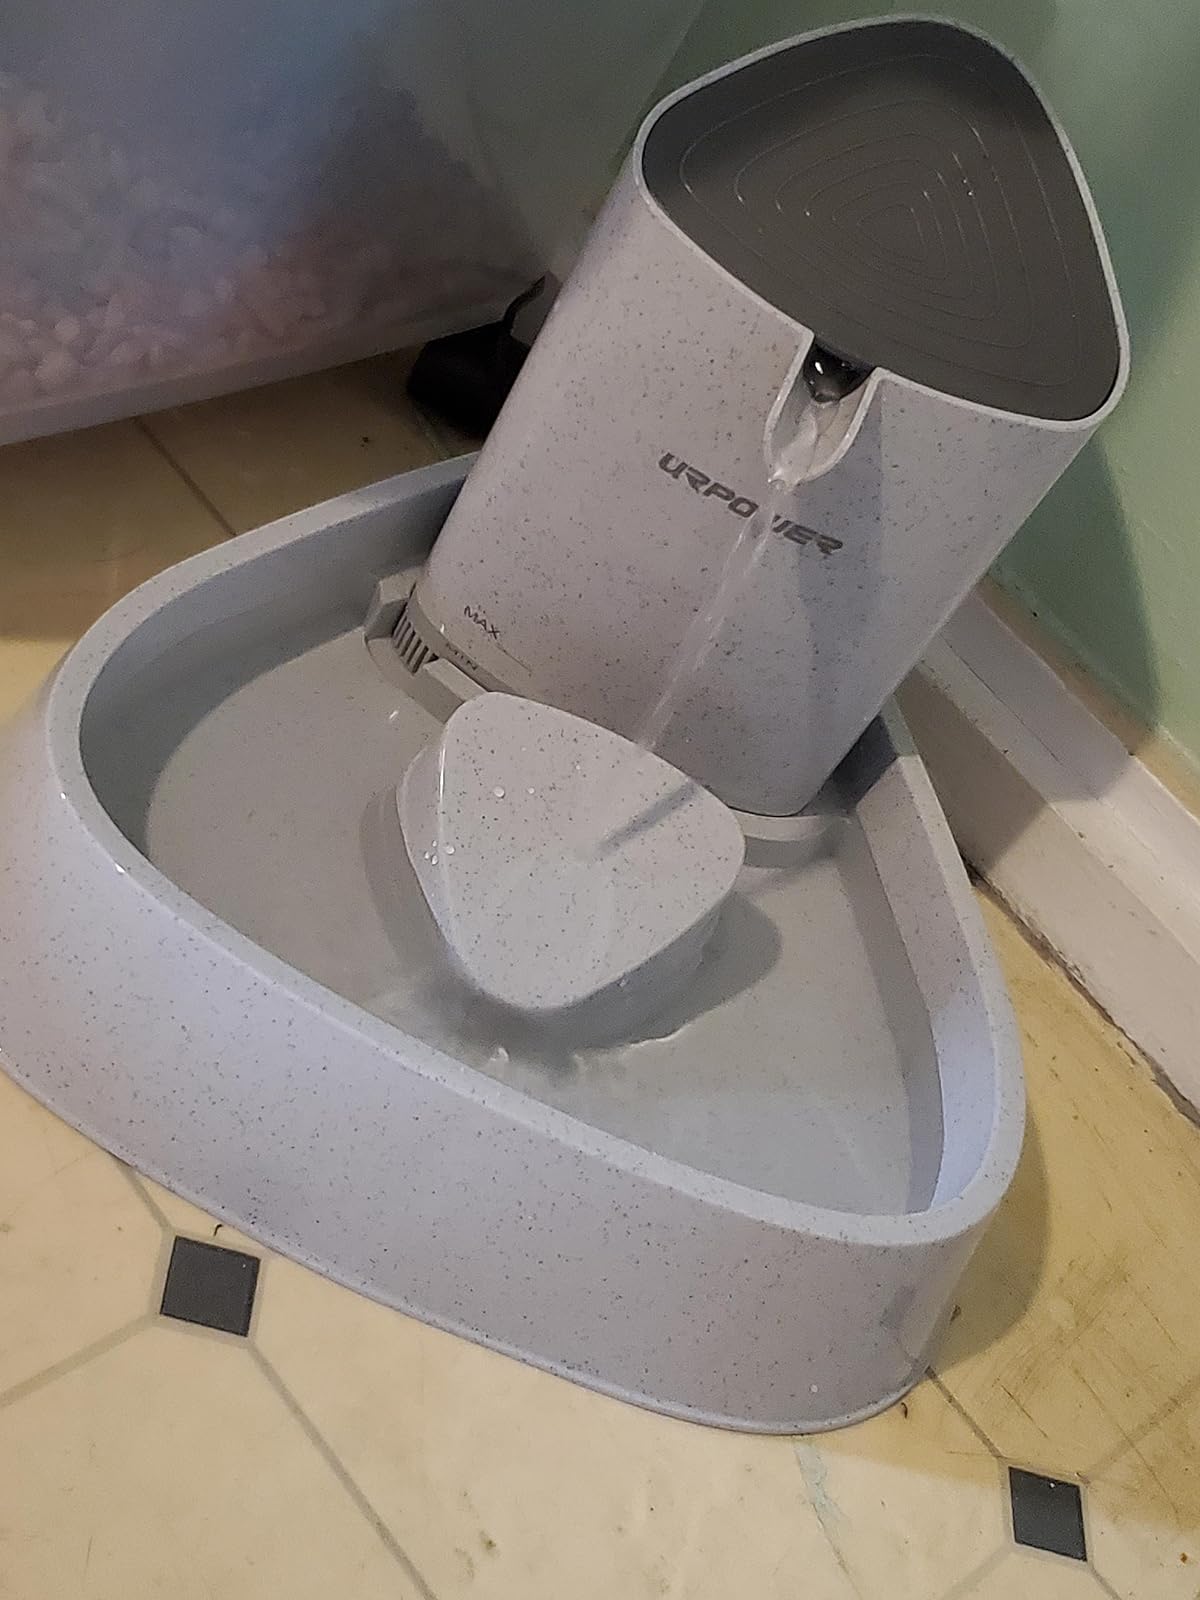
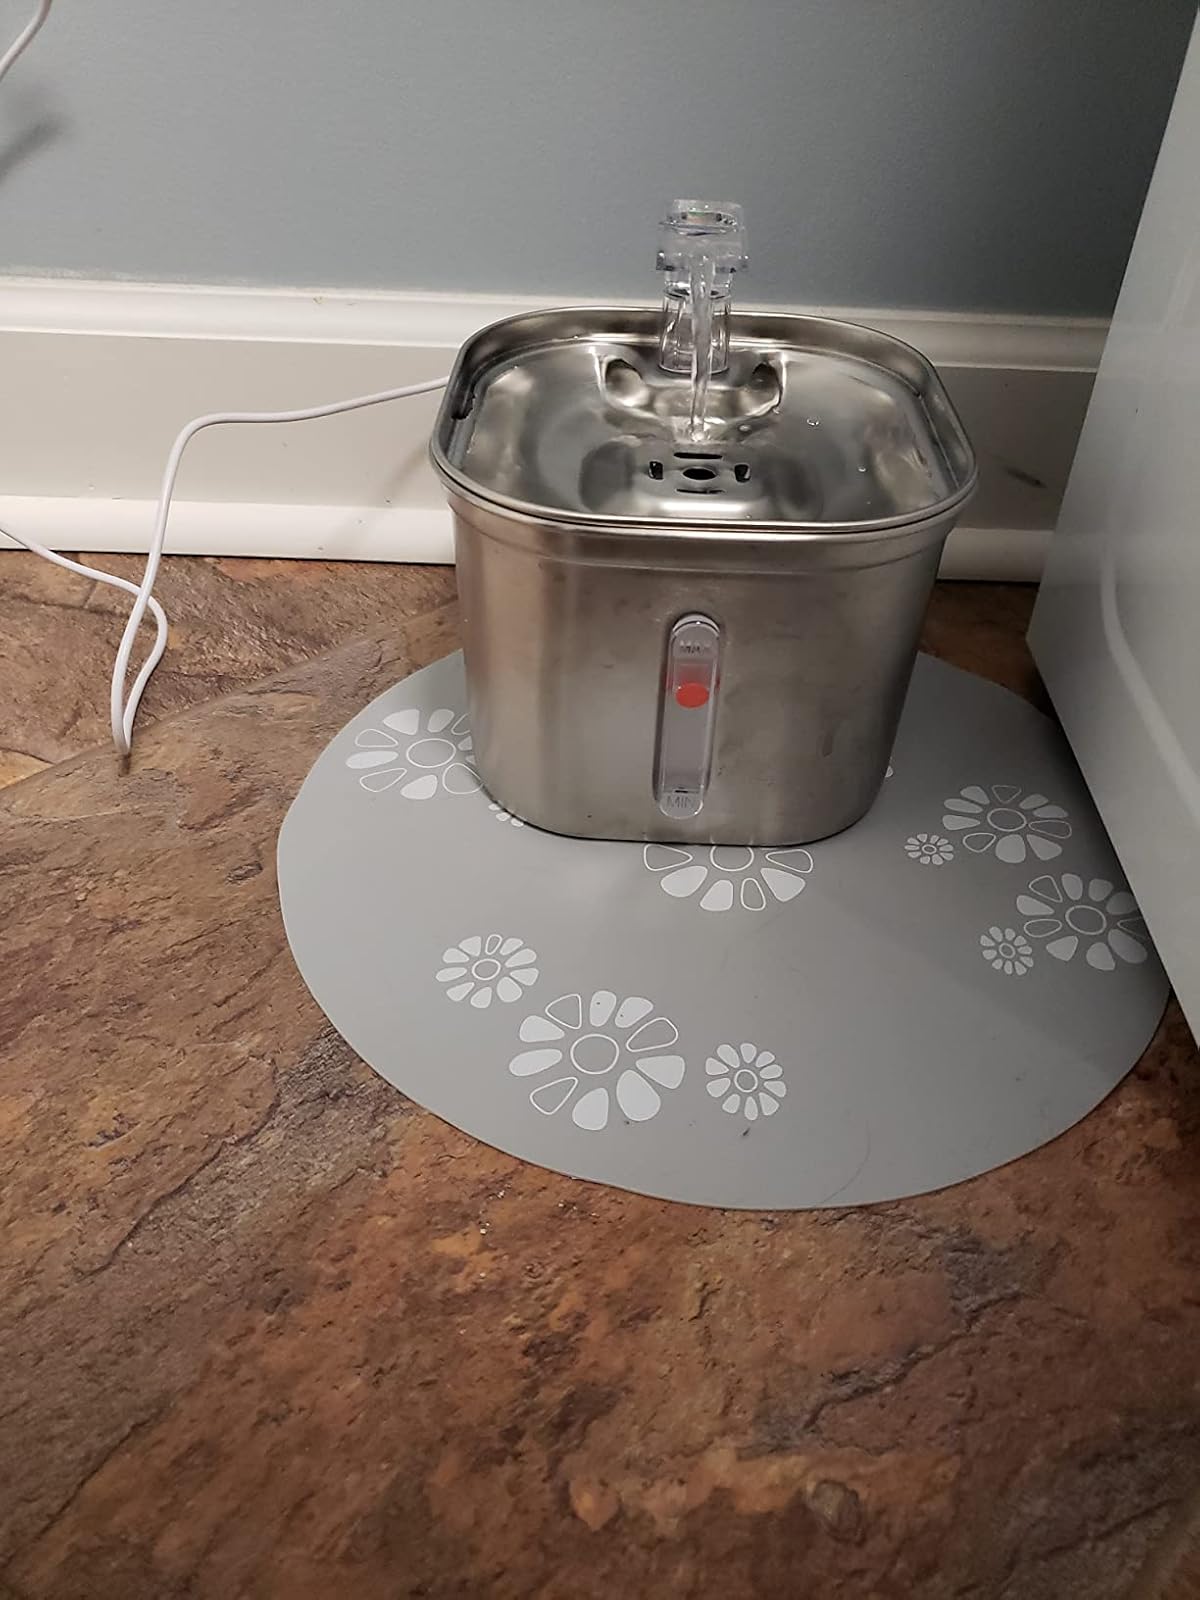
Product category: items_bowl
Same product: no